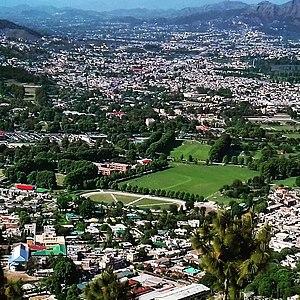
L'Académie militaire du Pakistan ou Académie militaire de Kakul est une académie militaire destinée aux officiers supérieurs de l'armée pakistanaise, la plus réputée du pays. Elle se trouve à Kakul, à proximité de la ville d'Abbottabad dans la province de Khyber Pakhtunkhwa au Pakistan, dans un lieu stratégique pour le pouvoir militaire.
Abbottabad est une ville pakistanaise d'environ 200 000 habitants située au nord du Pakistan, dans la province de Khyber Pakhtunkhwa, fondée en 1853 par James Abbott. C'est le chef-lieu du district d'Abbottabad et la sixième plus importante ville de la province. Elle est située à 50 kilomètres au nord d'Islamabad, et est aussi le cœur de la division de Hazara.